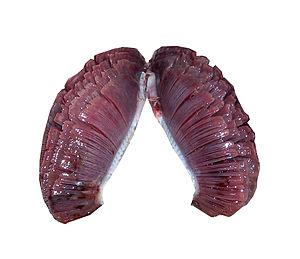
Les branchies sont des organes respiratoires internes ou externes permettant à de nombreux animaux aquatiques, notamment les poissons, de respirer en extrayant l'oxygène de l'eau. Le mot « branchie », du genre féminin, est dérivé du grec ancien βράγχια, par l'intermédiaire du latin branchie utilisé par Columelle.